Northern saw-whet owl

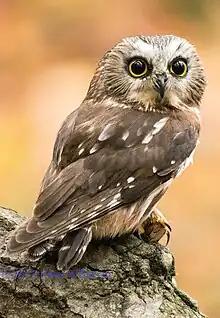
Northern saw-whet owl in Ontario, Canada

The bird's habitat is coniferous forests, sometimes mixed or deciduous woods, across North America. Most birds nest in dense coniferous forests near wetlands during the breeding season, but may also breed in mixed-deciduous forests at the southern edge of their range in the eastern United States. Wintering birds prefer conifer stands or shrub thickets near water, but may occasionally be found in mixed-deciduous forest. They are secondary cavity nesters, meaning they do not make their own nest cavities but rather rely on naturally occurring holes or cavities excavated by other animals. Some are permanent residents, while others may migrate south in winter or move down from higher elevations. Their range covers most of North America south of the boreal forest, including southeastern and southcentral Alaska, southern Canada, most of the United States and the central mountains in Mexico.